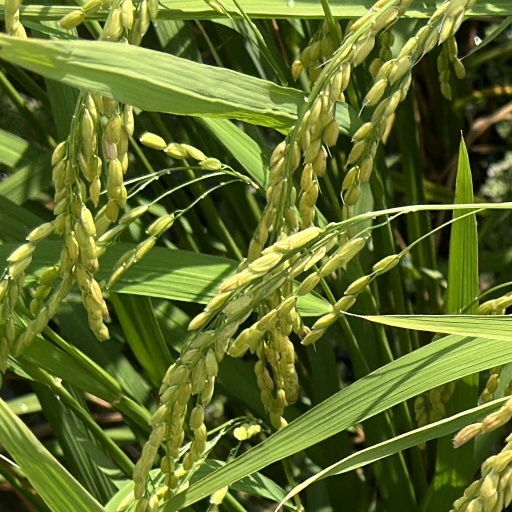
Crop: rice